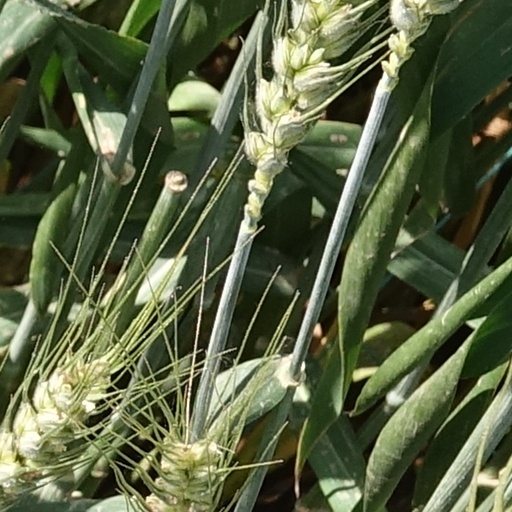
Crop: wheat